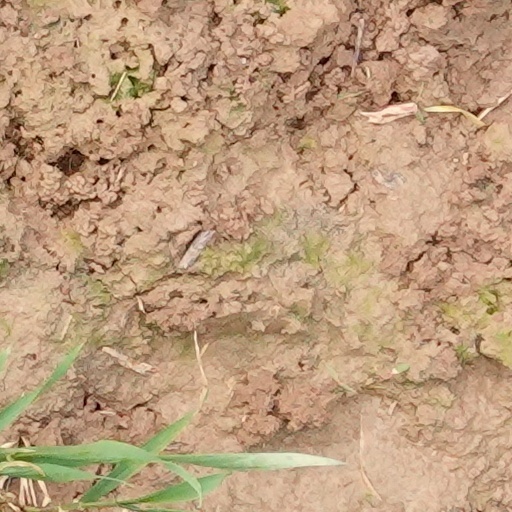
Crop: wheat